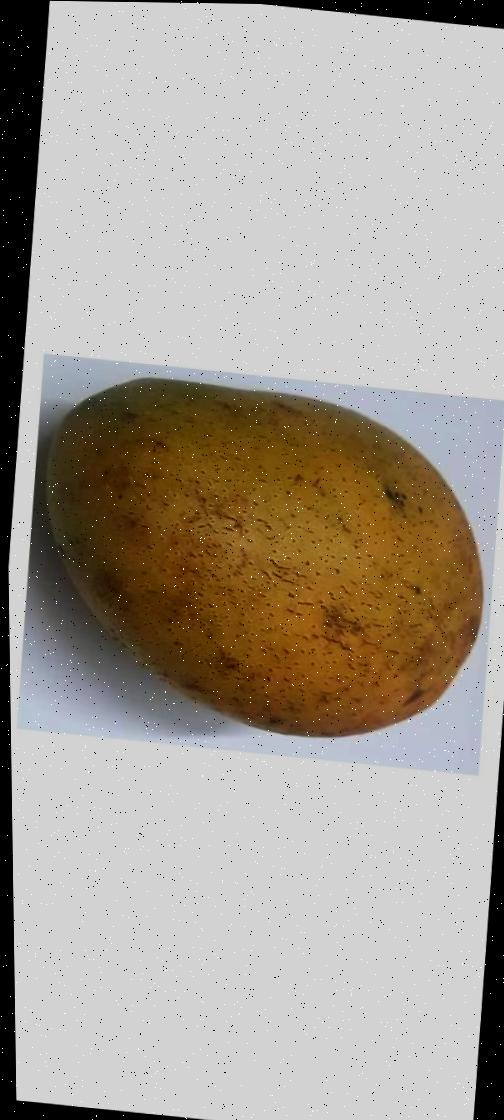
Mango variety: Ashshina Classic